Minimum railway curve radius

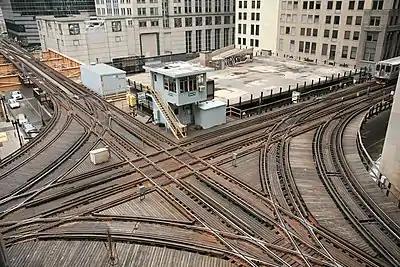
radii on the elevated Chicago 'L'. There is no room for longer radii at this cross junction in the northwest corner of the Loop.

The minimum railway curve radius is the shortest allowable design radius for the centerline of railway tracks under a particular set of conditions. It has an important bearing on construction costs and operating costs and, in combination with superelevation (difference in elevation of the two rails) in the case of train tracks, determines the maximum safe speed of a curve. The minimum radius of a curve is one parameter in the design of railway vehicles as well as trams; monorails and automated guideways are also subject to a minimum radius.